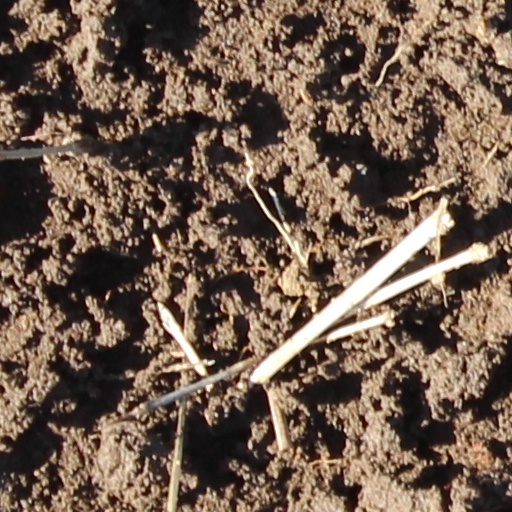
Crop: wheat